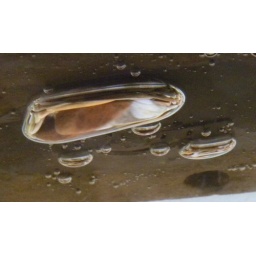
Cool bubble on the bottom of a floating rock in the mud turtle tank